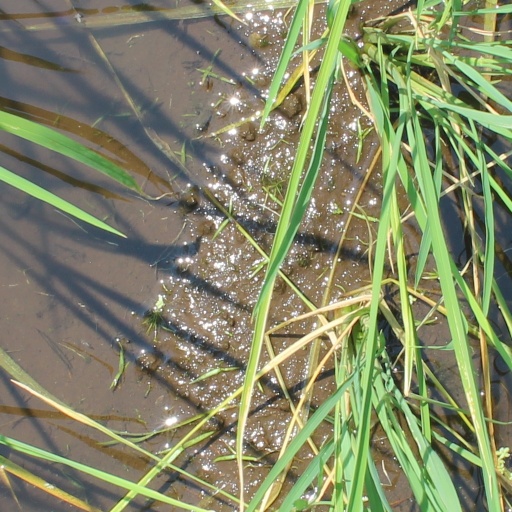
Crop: rice